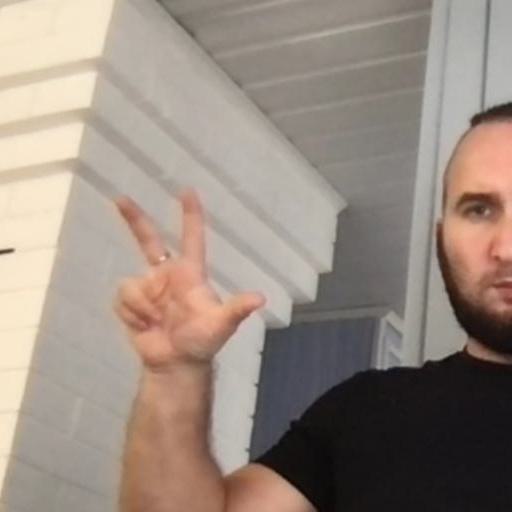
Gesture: three2